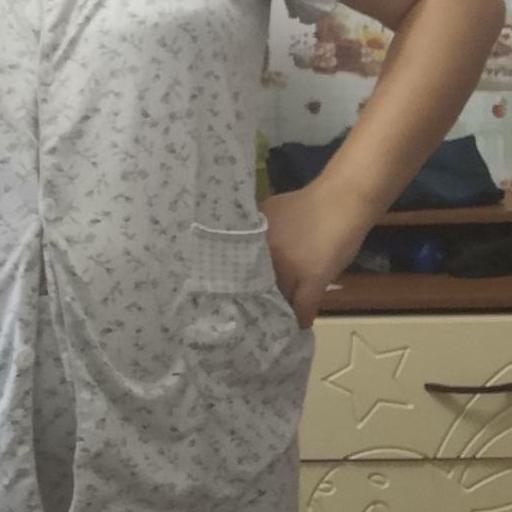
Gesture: no_gesture